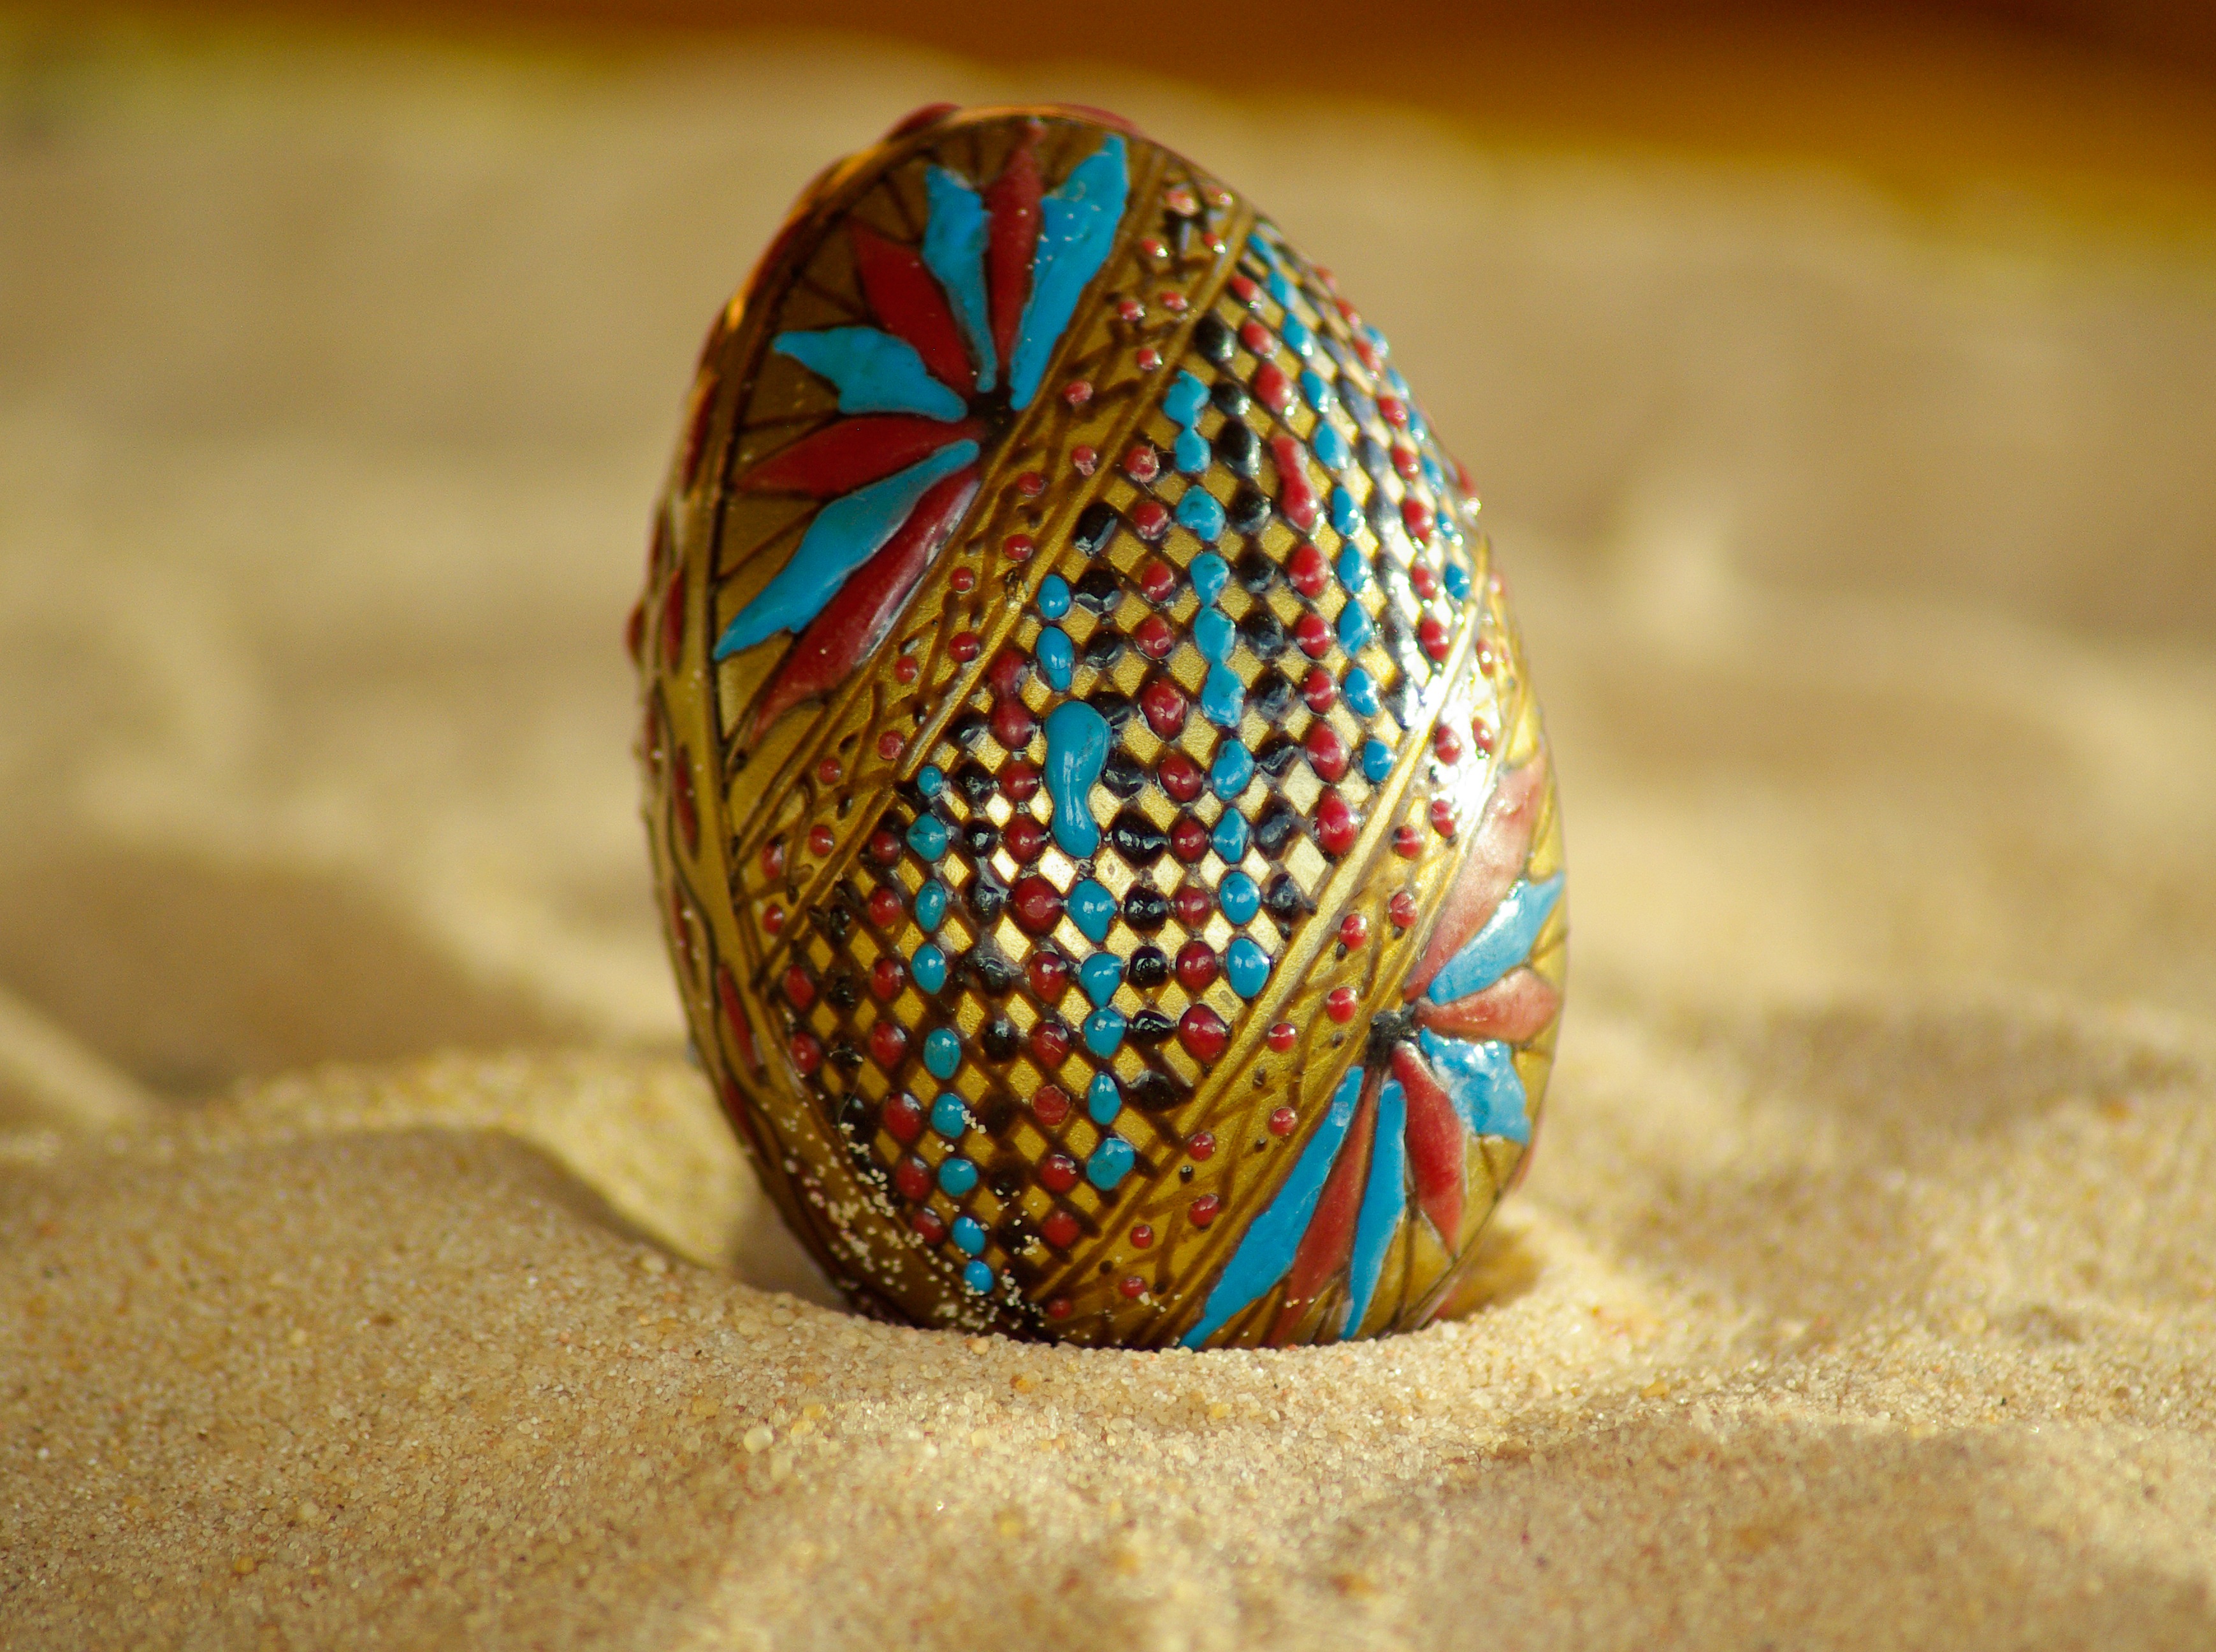
sand, food, color, yellow, material, egg, close up, jewellery, art, romania, macro photography, easter egg, painted egg, fashion accessory